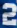
Number: 2